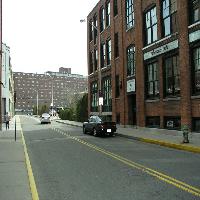
Weather: cloudy or overcast